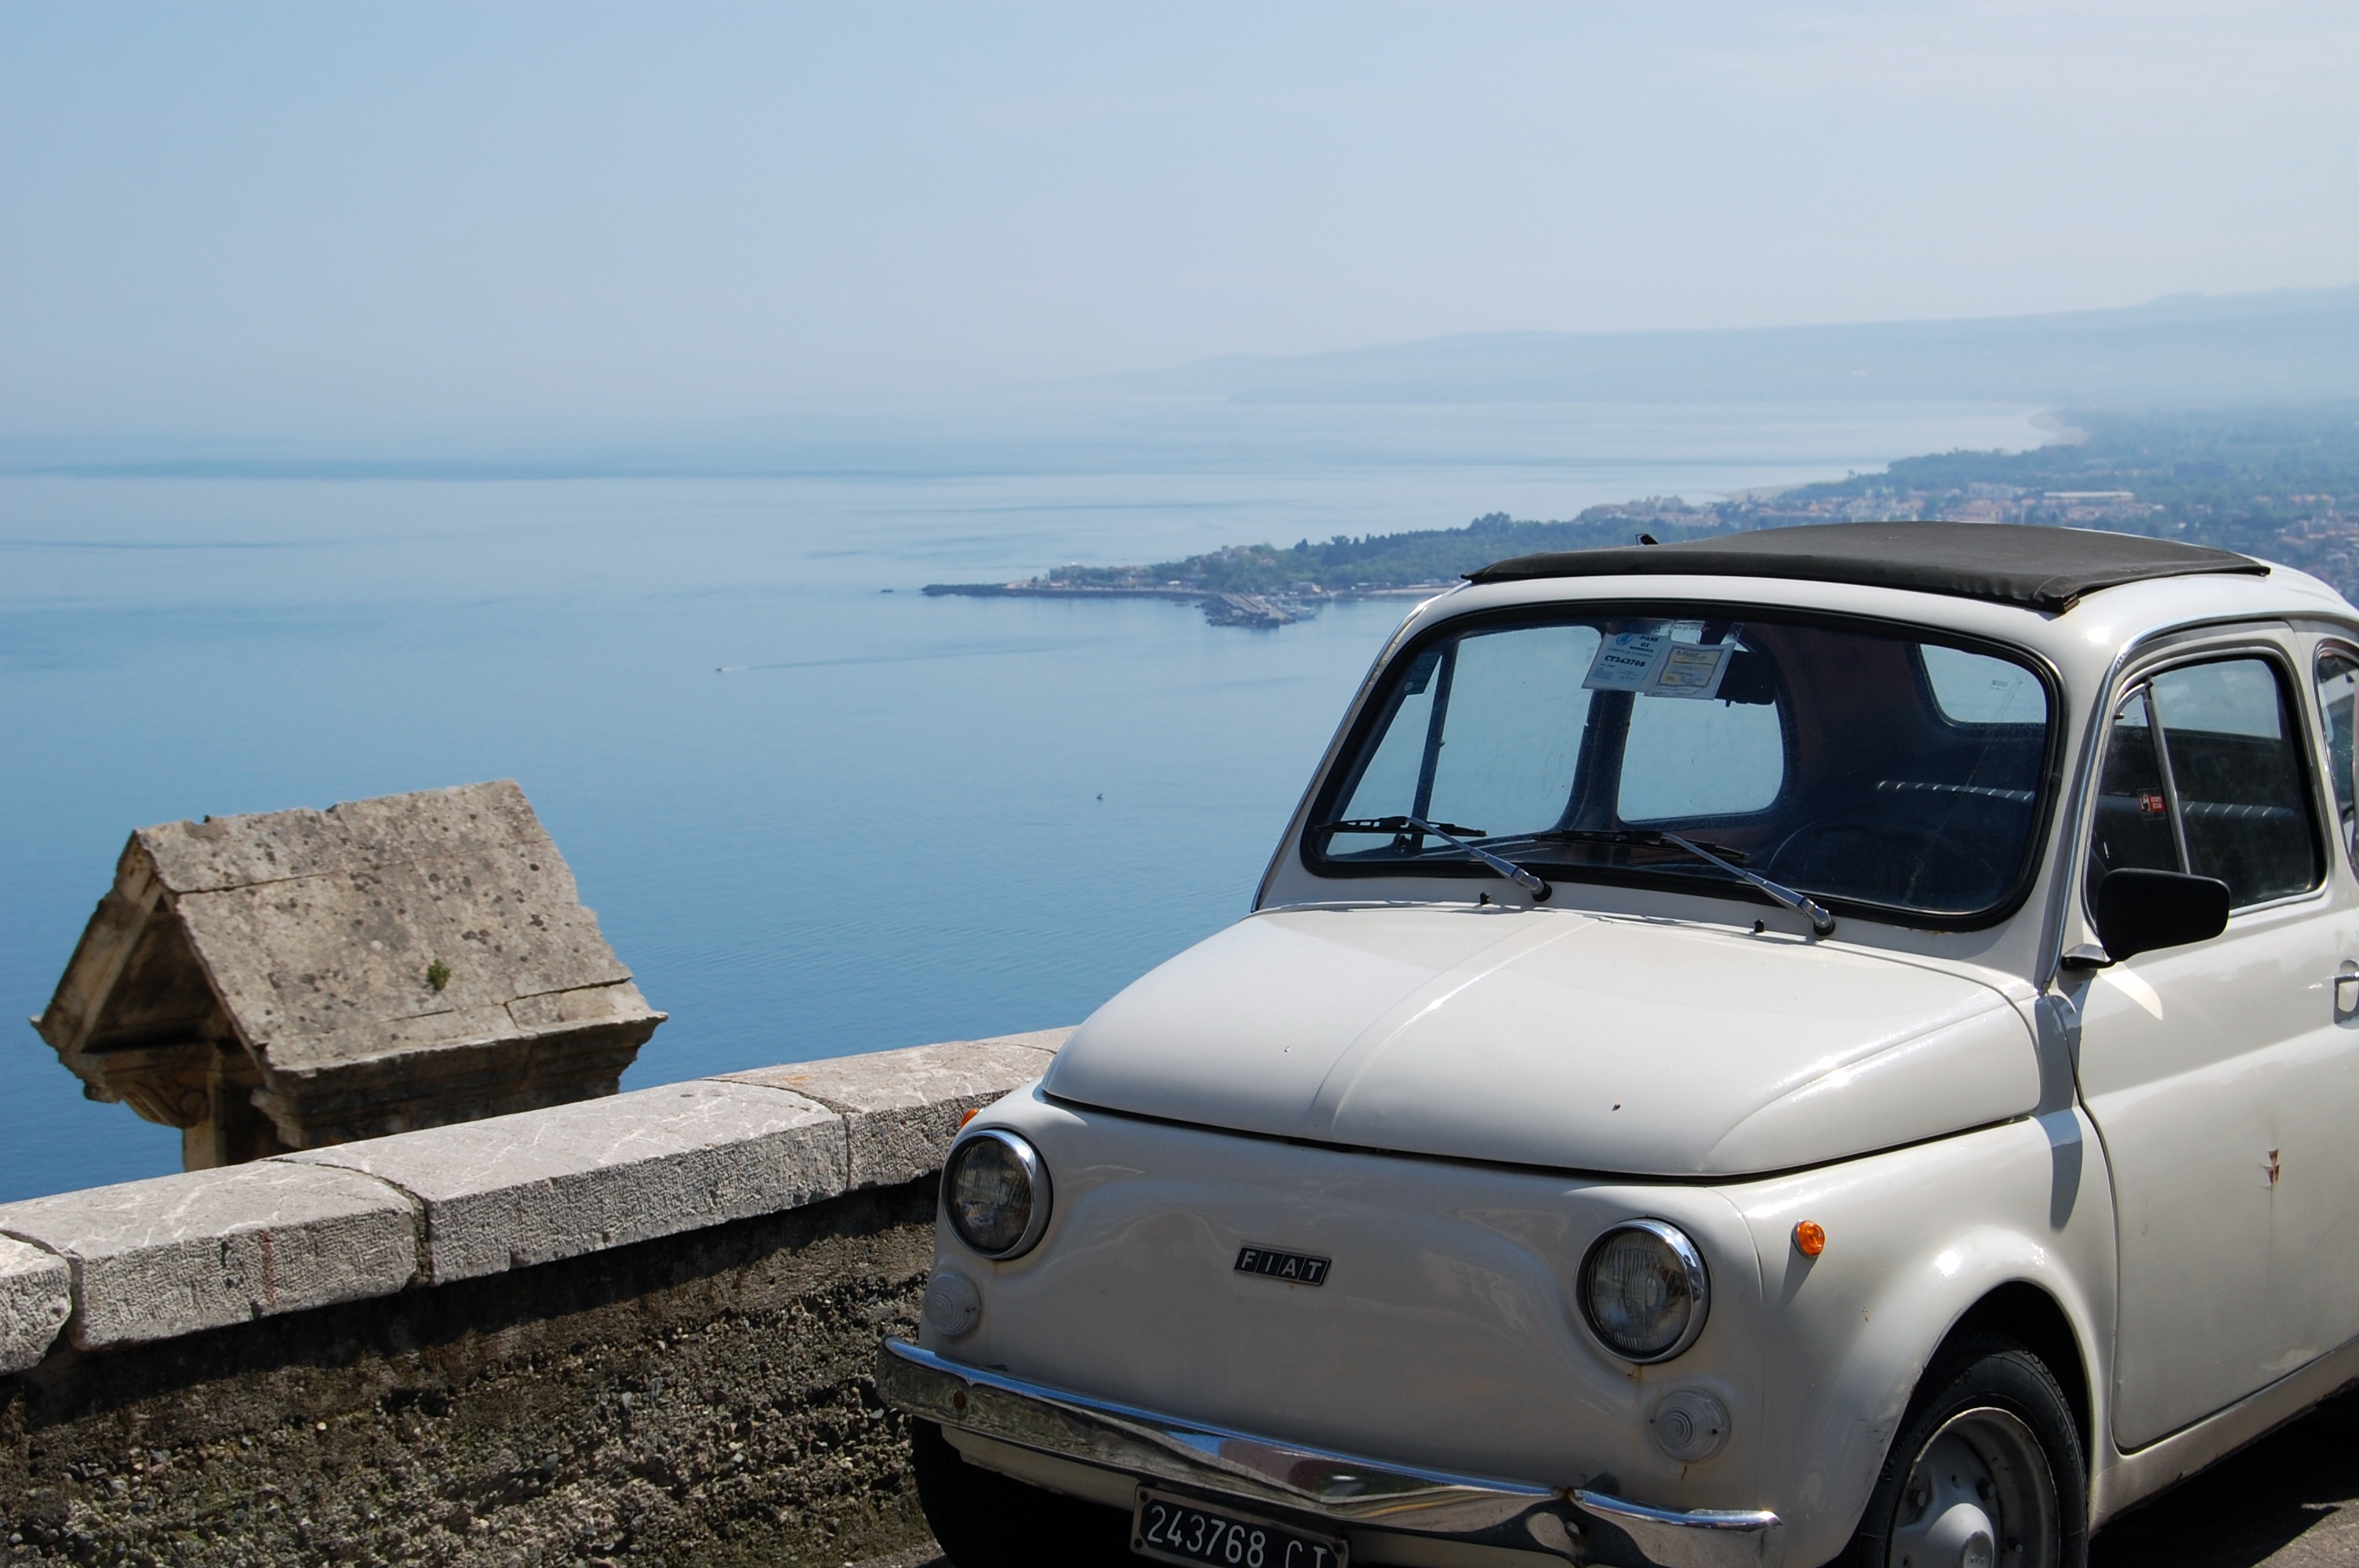
sea, white, car, vehicle, machine, sicily, city car, land vehicle, automobile make, compact car